Dennis Trident 3

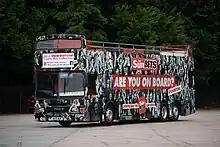
The first Trident 3 prototype with Alexander R-type front design

The first Trident 3 chassis was delivered to Alexander in late 1996 and received a body with the front resembled to R-type design, as the ALX500 front design was not yet ready. It was retained by Dennis as a development vehicle. In 2005, it was converted to open top and sold for promotion of British newspaper "The Sun". The prototype was sold to a buyer in Hong Kong in October 2019.